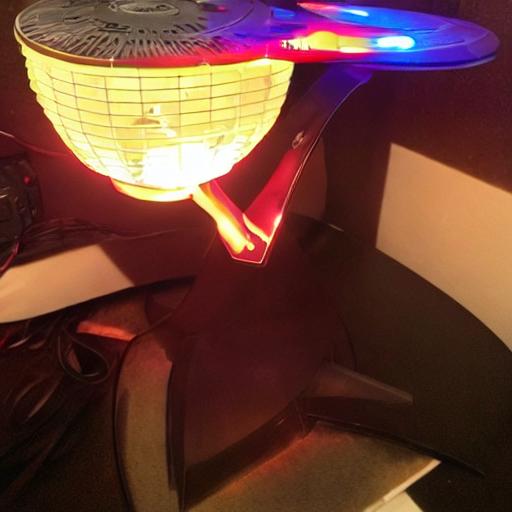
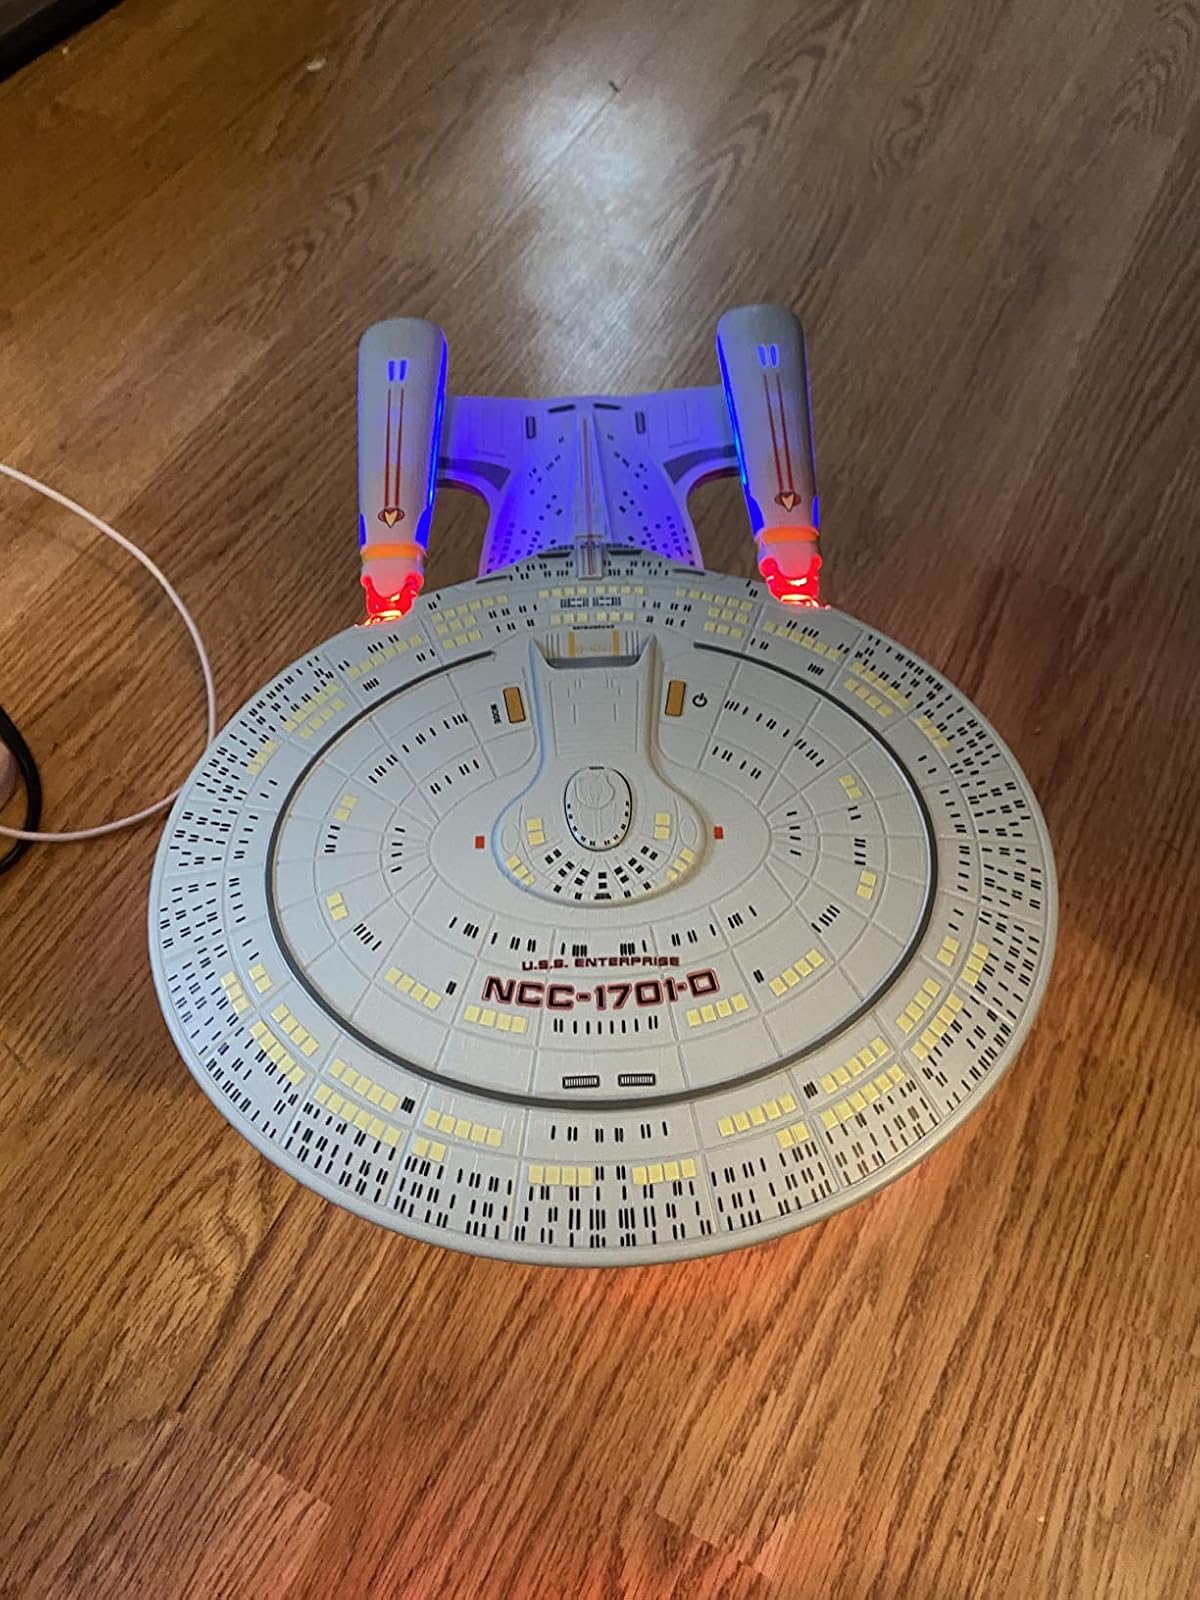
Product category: fan
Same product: no